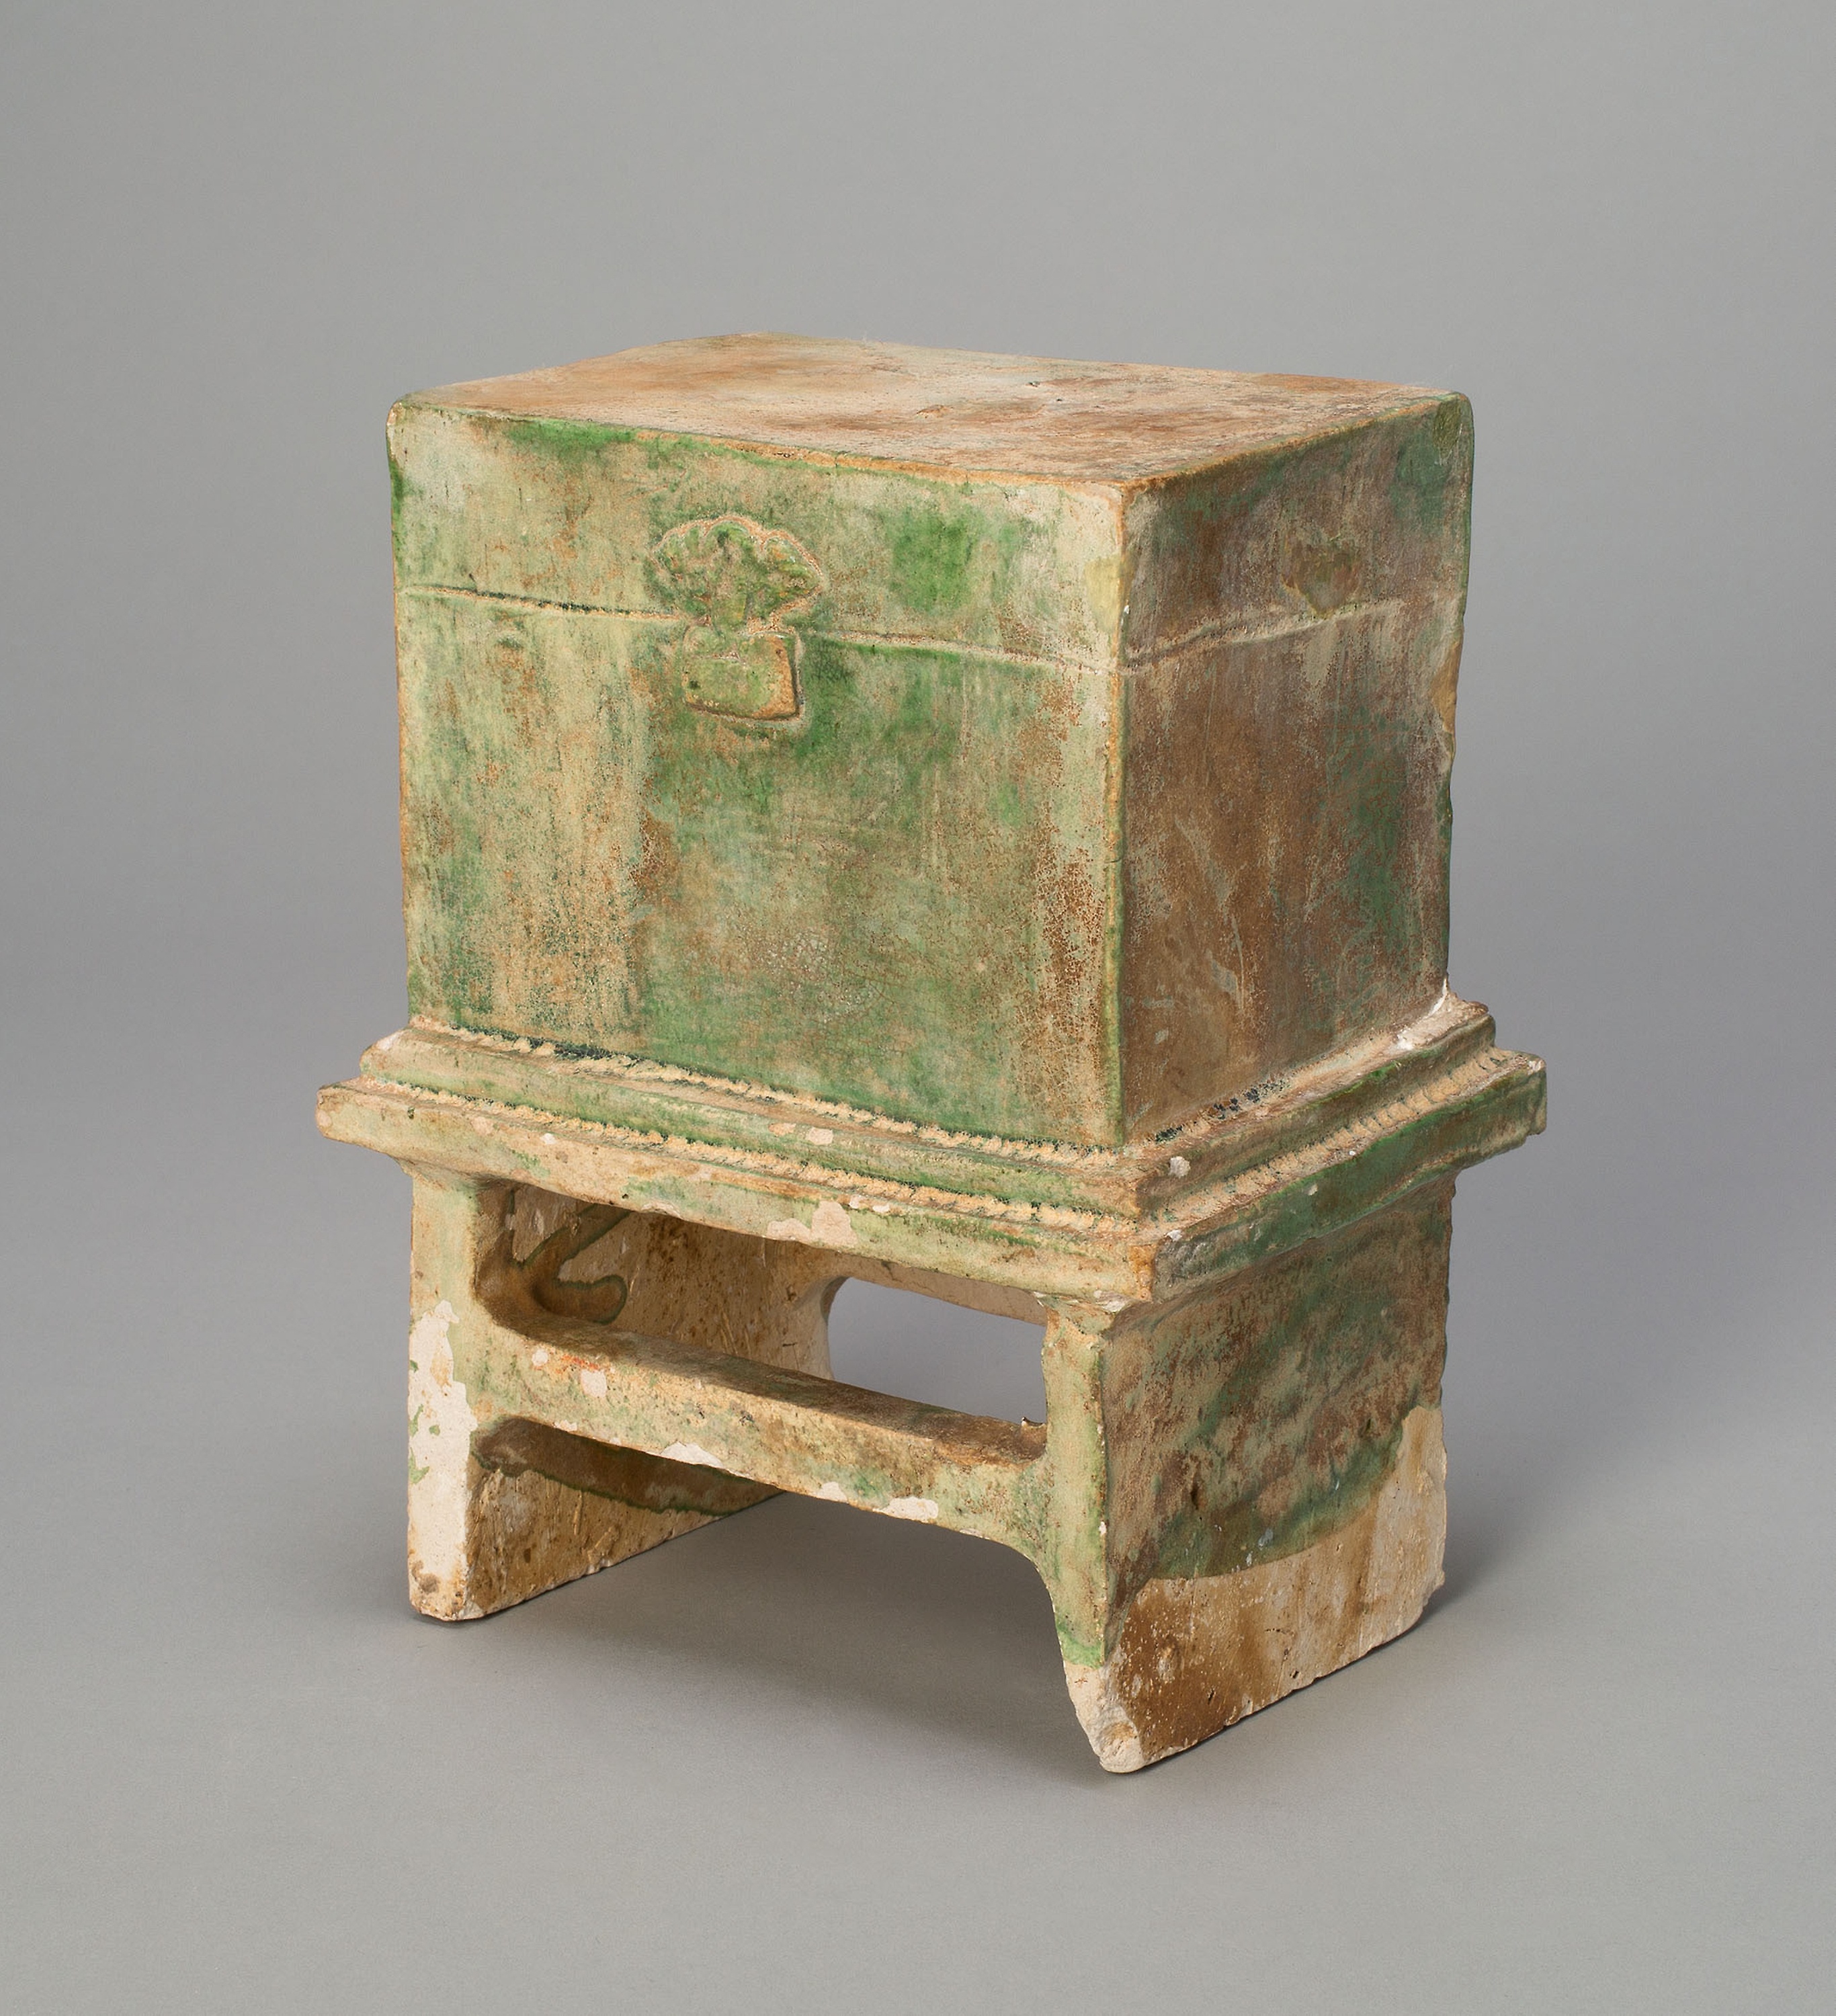
furniture, table, wood, end table, nightstand, stool, antique